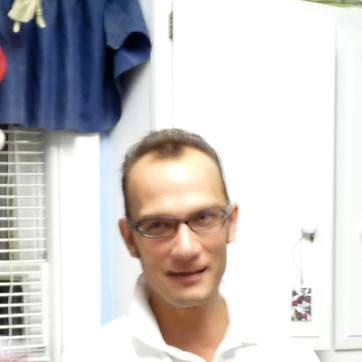
Material: skin